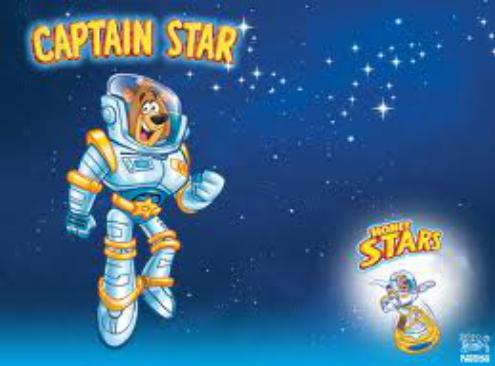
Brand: Honey Stars
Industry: Food